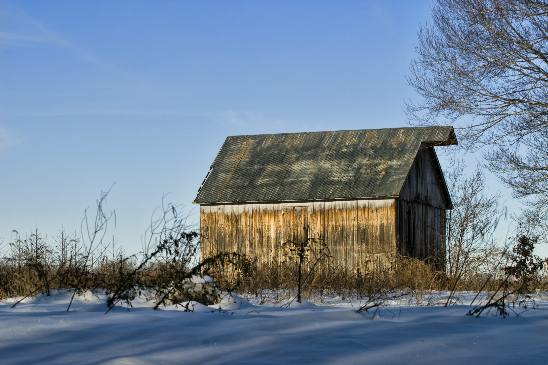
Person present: No